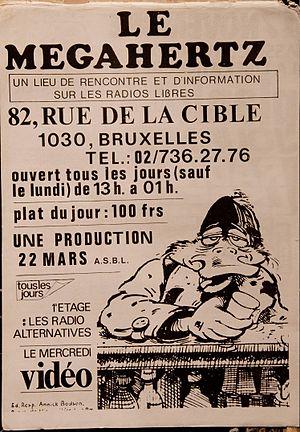
Café Le Mégahertz, 1979, Radio libre en Belgique, Association pour la libération des Ondes - Belgique
Les radios libres en Belgique, aussi appelées « radios pirates », commencent à émettre illégalement sur la bande FM à la fin des années 1970. La plupart revendiquent une plus grande liberté d'expression et la fin du monopole d'État dans le domaine de la radiodiffusion.
Radio z'Alternatives Bruxelles, dites RZAB, étaient des radios d'art, de musique alternative, de bruits et sons. Les Radio Z'Alternatives ont commencé avec Radio Brol, en 1978, et se sont constituées en collectif de radios à l'été 1979.
Canardo est le personnage principal de la série de bande dessinée Une enquête de l'inspecteur Canardo. C'est un canard anthropomorphe incarnant un détective privé — il n'est inspecteur de police que dans le tome 0 Premières enquêtes — à la croisée de Philip Marlowe et de Mike Hammer.